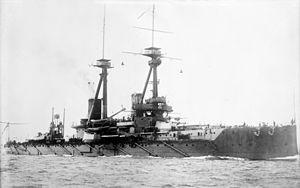
Le HMS Bellerophon est un dreadnought de la classe Bellerophon construit pour la Royal Navy. Il est le principal navire de sa classe.